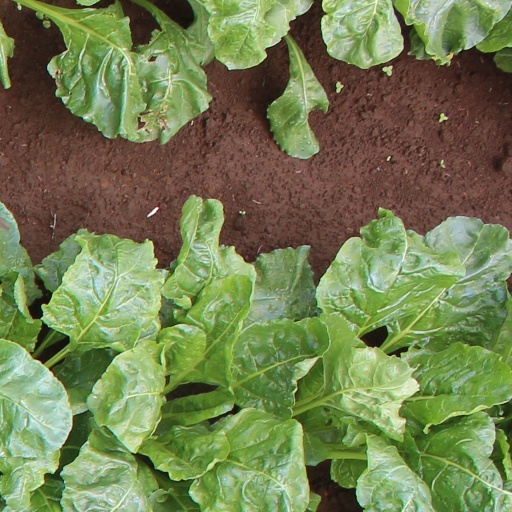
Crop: sugar beet